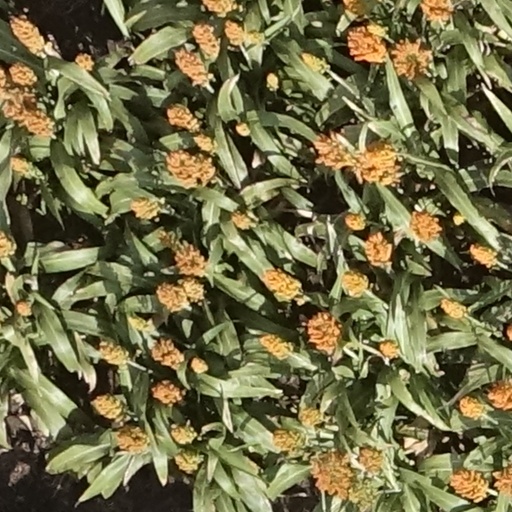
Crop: sorghum